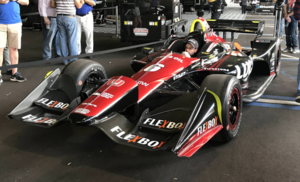
Robert Wickens, né le 13 mars 1989 à Toronto, est un pilote automobile canadien. Il est champion Formule Renault 3.5 Series et Vice-champion en GP3, Il a été pilote d'essais chez Marrussia Virgin Racing en 2011. En 2012, Il rejoint le DTM avec l'écurie Mücke Motorsport